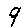
Label: 9